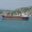
Label: ship